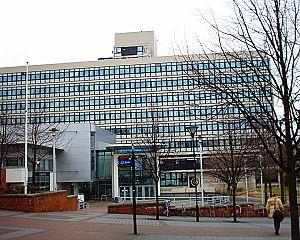
Sheffield /ˈʃɛfiːld/ est une ville du nord de l'Angleterre, située au confluent du Don et de la Sheaf, d'où elle tire son nom. Sheffield se trouve dans le comté du Yorkshire du Sud et possède le statut de cité. Sa prospérité est due à son passé industriel, et plus particulièrement à la sidérurgie.